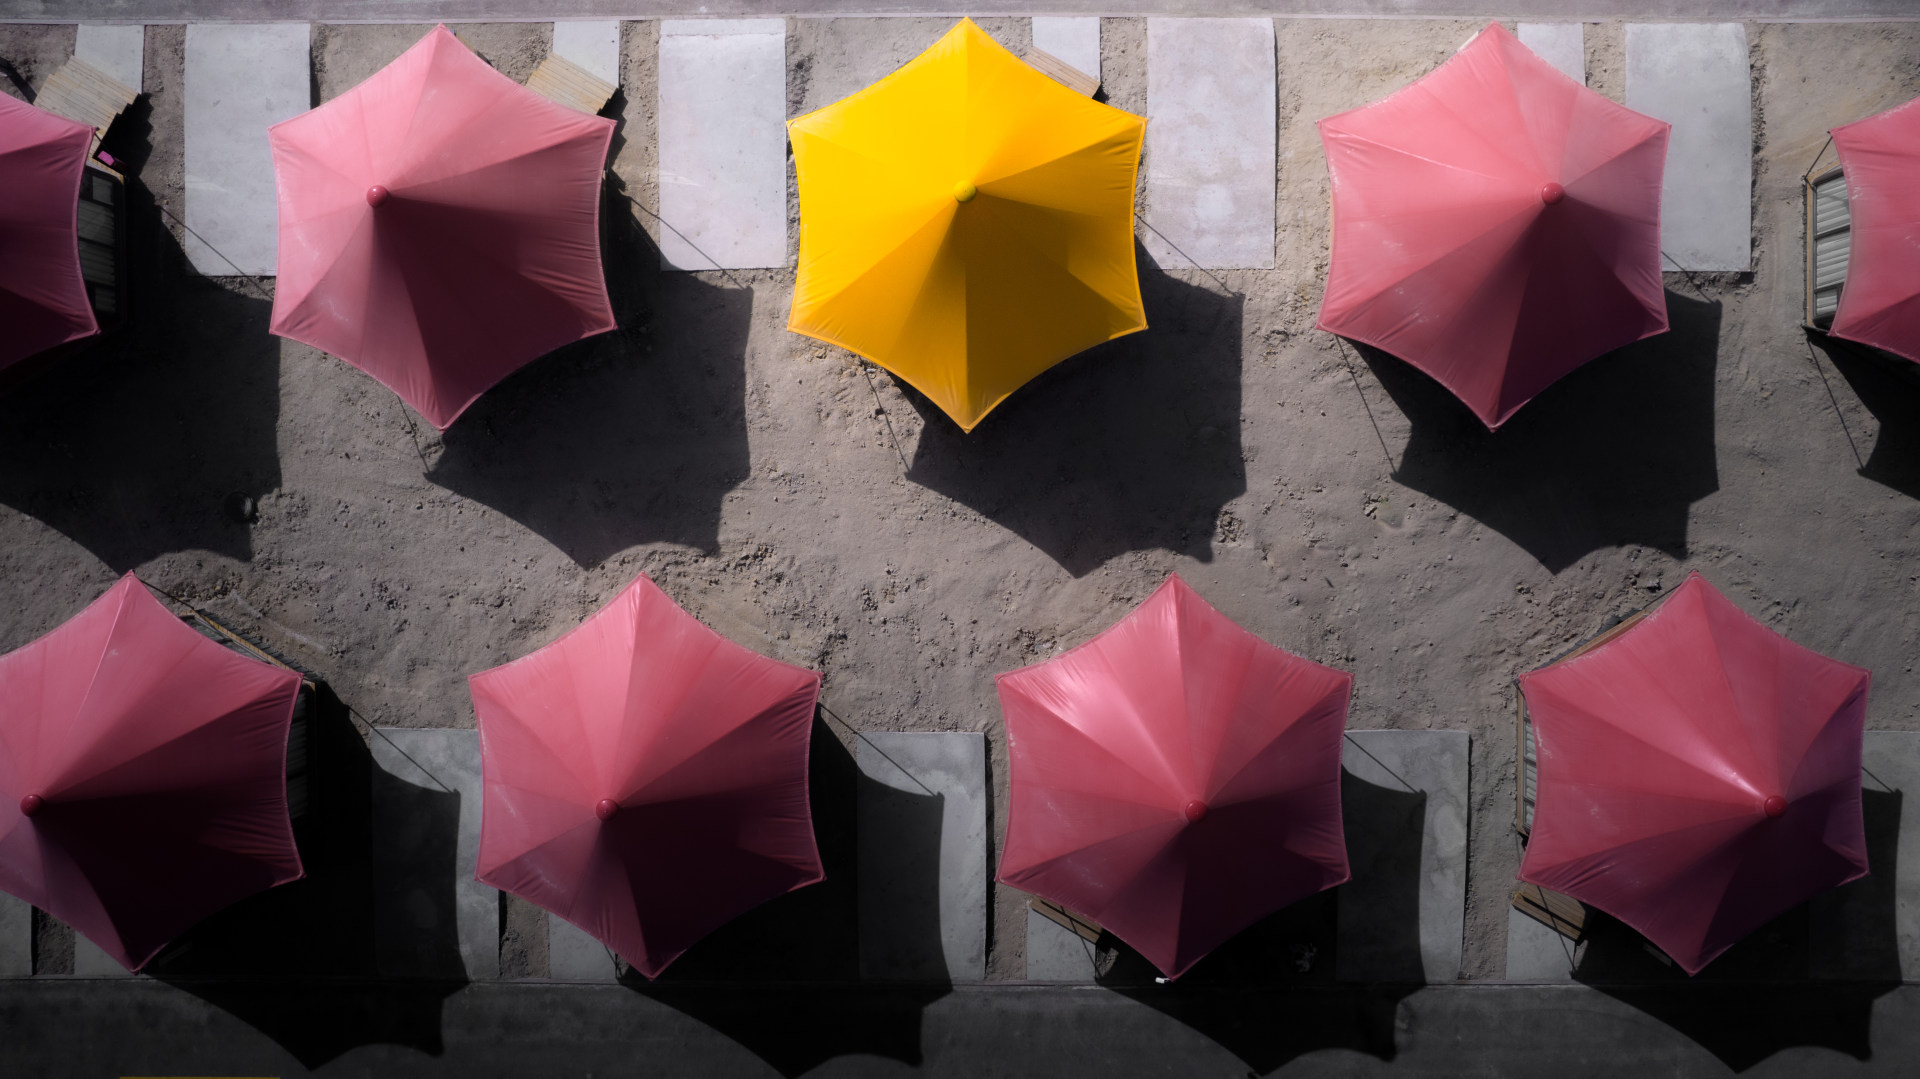
natural, triangle, creative arts, art, wheel, pink, red, Material property, automotive wheel system, tree, origami paper, construction paper, font, automotive design, pattern, Tints and shades, auto part, magenta, event, symmetry, craft, petal, plant, paper, design, origami, carmine, paper product, art paper, circle, visual arts